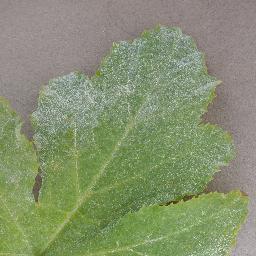
Label: Squash___Powdery_mildew